Uladzimir Nyaklyayew

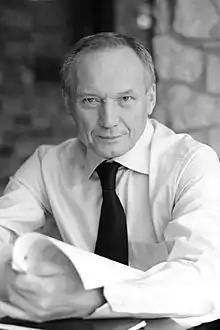
Nyaklyayew in 2010

Uladzimir Prakopavich Nyaklyayew (Łacinka: "Uładzimir Prakopavič Niaklajeŭ"; ; born 11 July 1946) is a Belarusian poet and writer, and a former head of the public campaign Tell the Truth! ("Гавары праўду!"). He was a candidate in the 2010 Belarusian presidential election, and, according to Amnesty International, was placed under house arrest for his role in post-election protests.